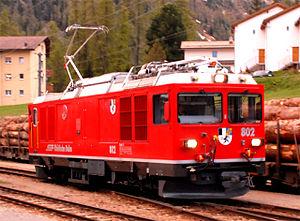
Les Chemins de fer rhétiques, parfois désignés par le sigle RhB, sont une entreprise ferroviaire de Suisse, basée à Coire dans le canton des Grisons.